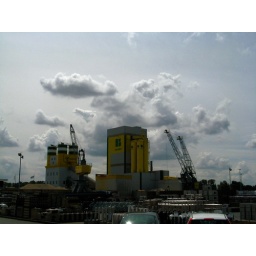
Looking out of the window at work I saw this cloud looming over the Beamix building.